Shiren the Wanderer GB2: Magic Castle of the Desert

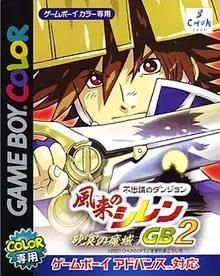
Cover art for the Game Boy Color version

Shiren the Wanderer GB2: Magic Castle of the Desert is a roguelike role-playing video game developed by Chunsoft. It is part of the "Mystery Dungeon" series, and is a sequel to "". It was originally released for the Game Boy Color by Chunsoft in 2001. A Nintendo DS remake was released by Sega later in 2008.